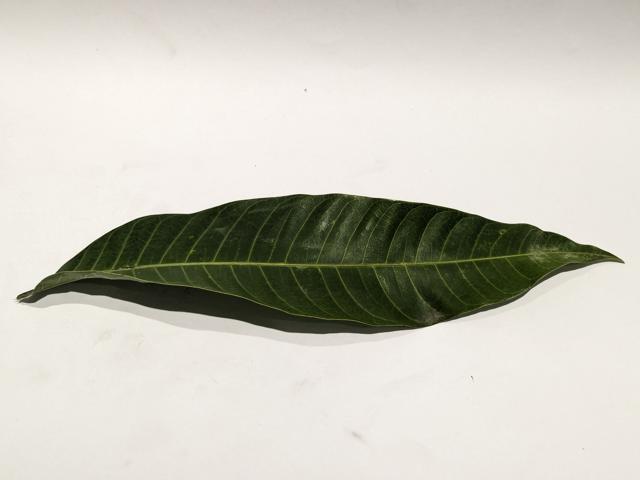
Mango leaf variety: Haribhanga